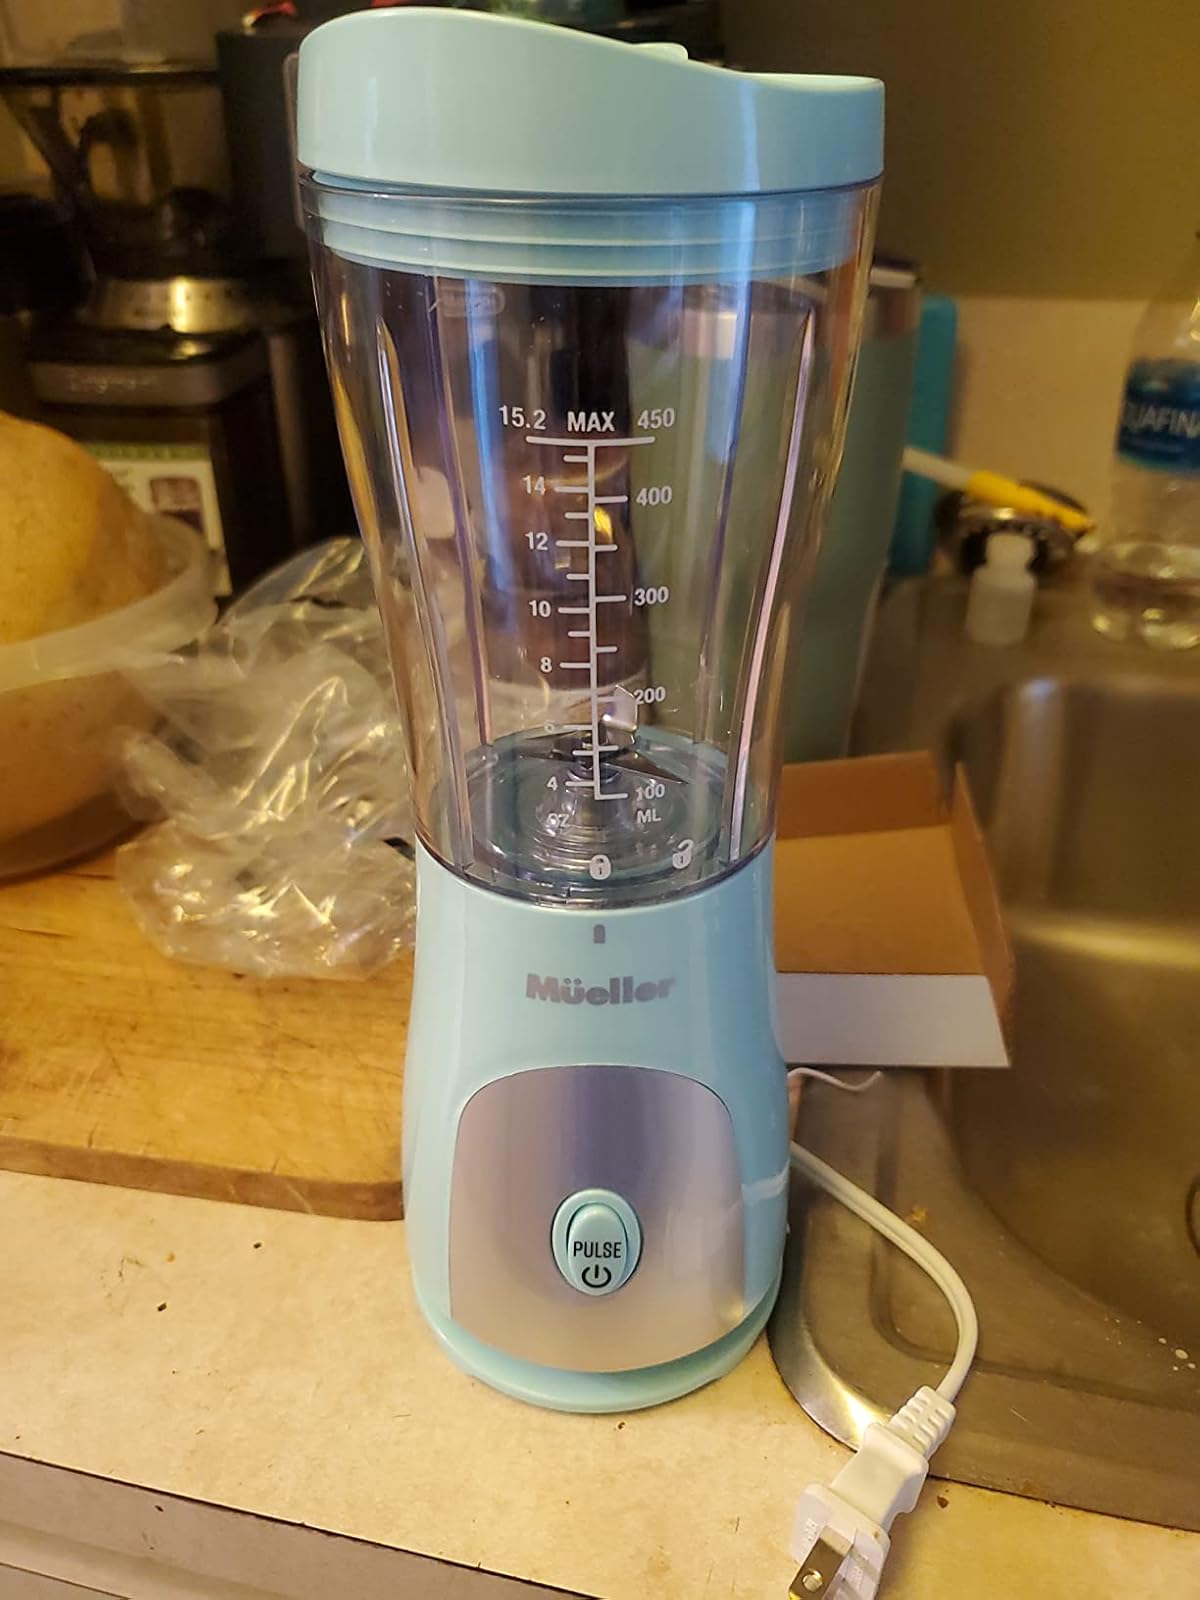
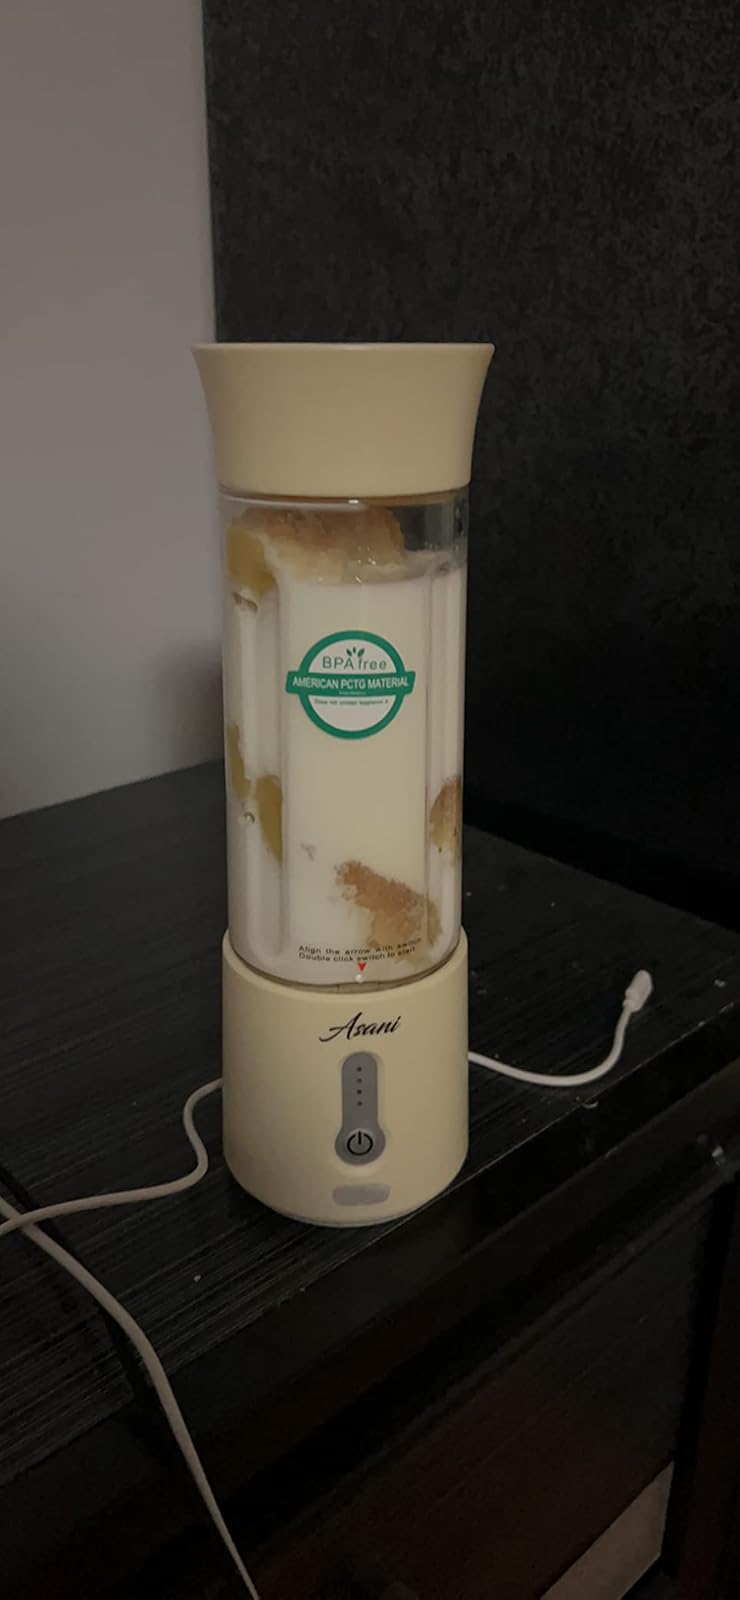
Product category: items_blender
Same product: no